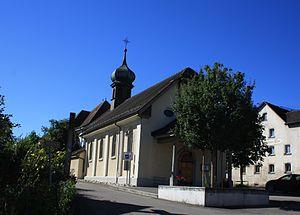
Freienwil est une commune suisse du canton d'Argovie, située dans le district de Baden.